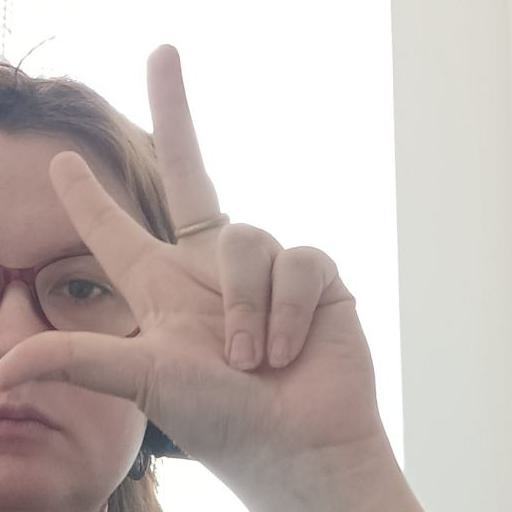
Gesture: three2